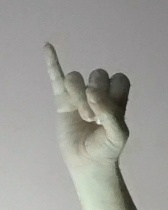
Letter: meem